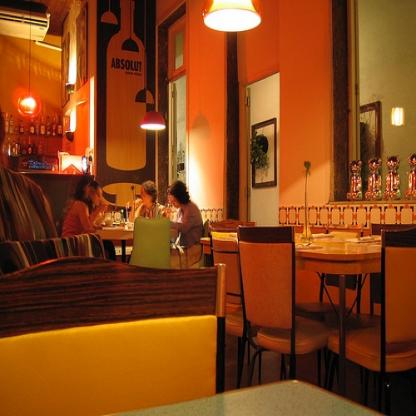
Scene: Indoor